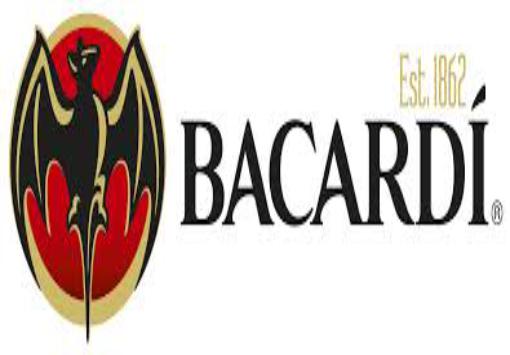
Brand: Bacardi
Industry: Food